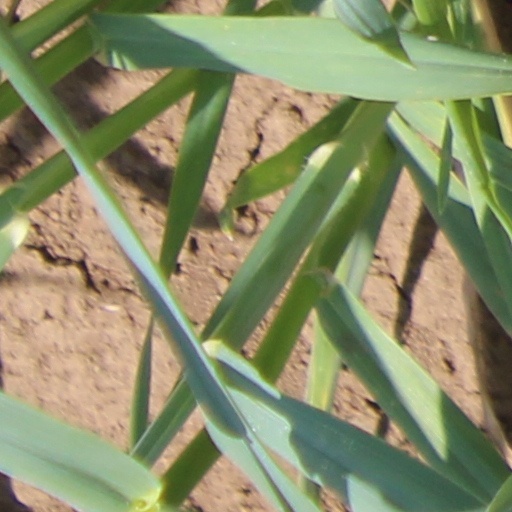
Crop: wheat